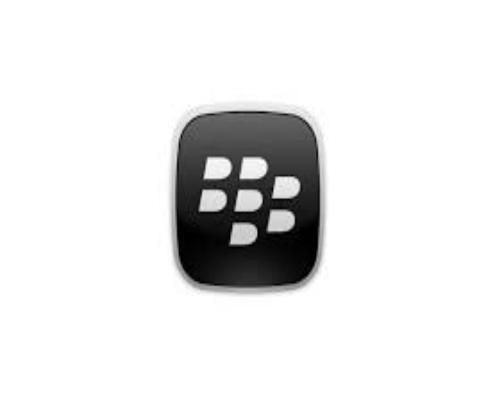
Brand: BlackBerry
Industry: Electronic